Danielle Eubank

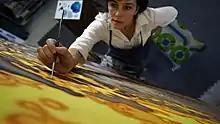
Eubank painting in her studio

Danielle Eubank is an American oil painter and expedition artist with a studio in Los Angeles, known for her paintings of bodies of water, as well as "One Artist Five Oceans," in which she sailed and painted all of the world's oceans to raise awareness about climate change. All her artwork is done in an environmentally responsible manner, with high quality environmentally friendly materials. She was a recipient of the Pollock-Krasner Foundation Grant in 2014–2015.